Claude Théodore Decaen

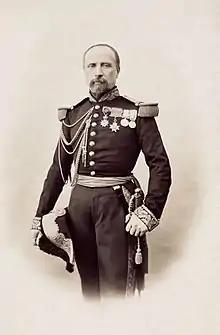
General Claude Théodore Decaen in a photographic portrait by Gustave Le Gray

General Claude Théodore Decaen (30 September 1811 in Utrecht – 17 August 1870 in Metz) was a French military commander. He was at military school in 1827, became a 2nd Lieutenant in 1829 and served the French campaign in Africa during 1830 and 1831. In 1838 he became a lieutenant and in 1849 a captain. He served as Adjutant Staff with the 7th battalion of the Chasseurs in 1840.